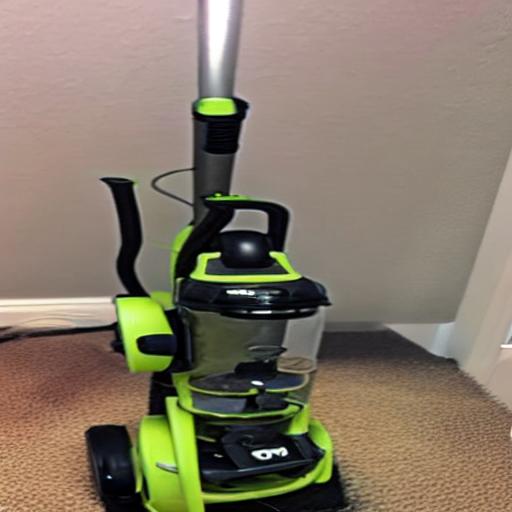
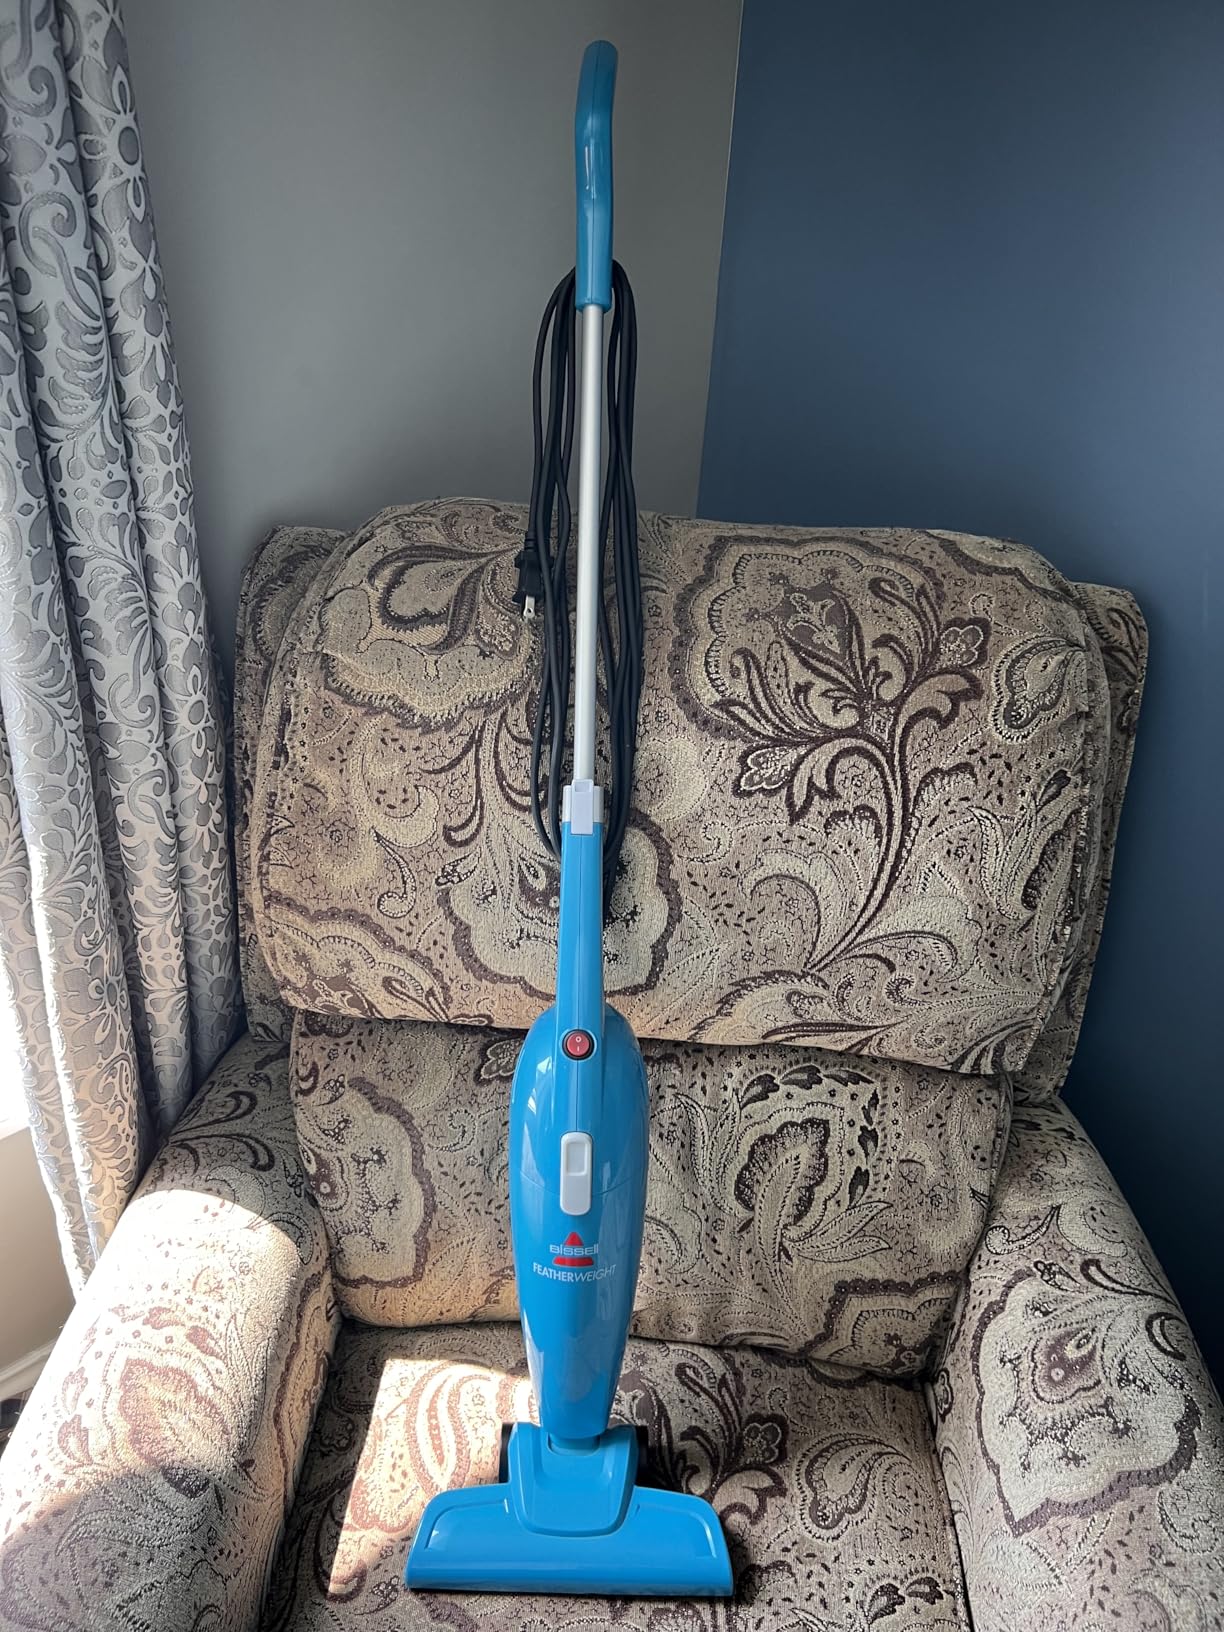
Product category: items_vacuum
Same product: no